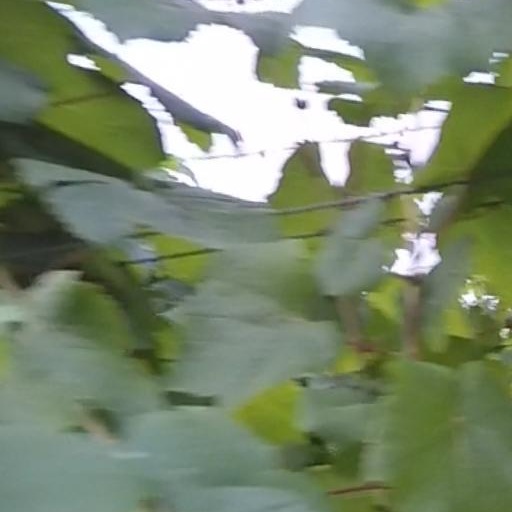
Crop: grape